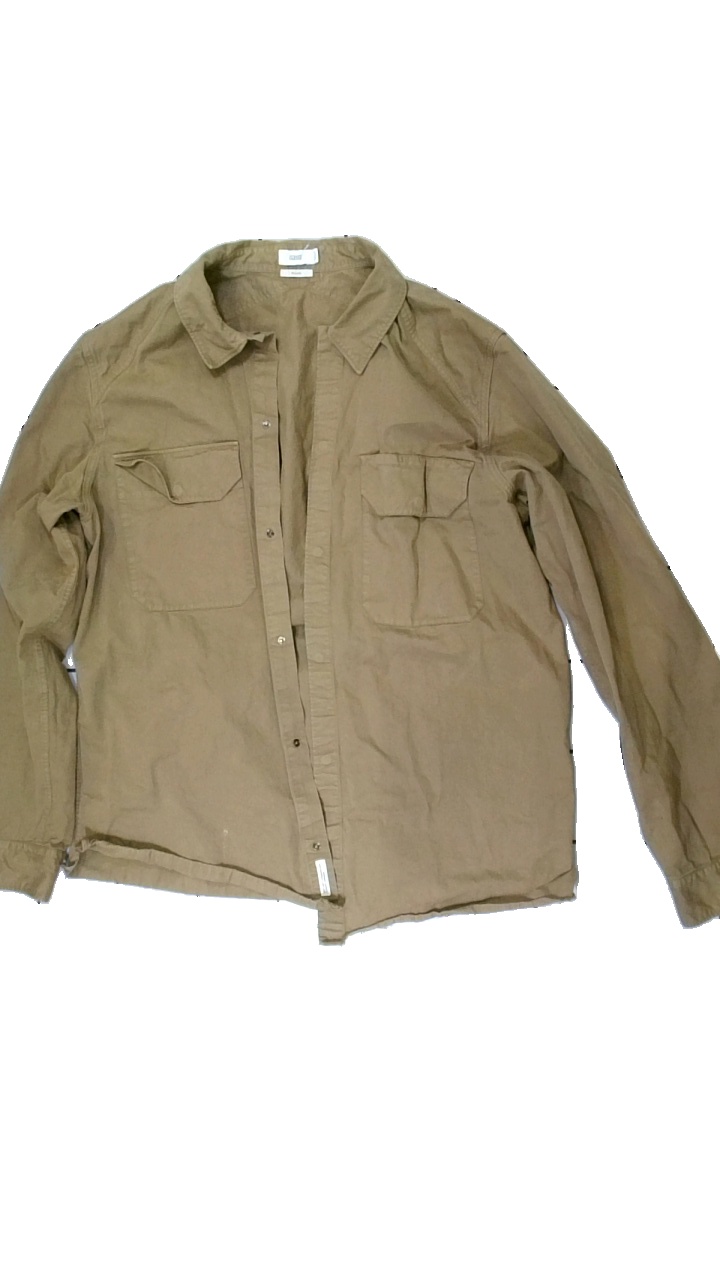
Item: Shirt (Men)
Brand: Closed
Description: brun skjorta med små fläckar längst ner som tros kunna försvinna i en tvätt
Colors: Brown
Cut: Regular
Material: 100% cotton
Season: All
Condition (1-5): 4
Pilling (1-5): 5
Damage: matfläck
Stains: Minor
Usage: Repair
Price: <50